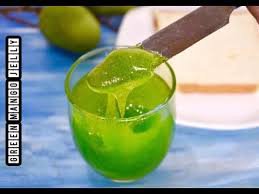
Label: Mango